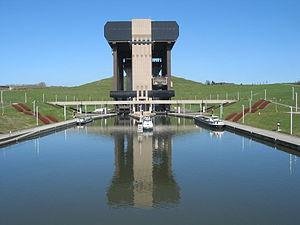
Strépy-Bracquegnies (Belgique), le plus grand ascenseur à bateaux d'Europe.
L’ascenseur de Strépy-Thieu est un ascenseur à bateaux funiculaire double situé en Belgique, sur le canal du Centre en Région wallonne dans la province de Hainaut.
Strépy-Bracquegnies est une section de la ville belge de La Louvière, située en Wallonie dans la province de Hainaut.